Dick effect

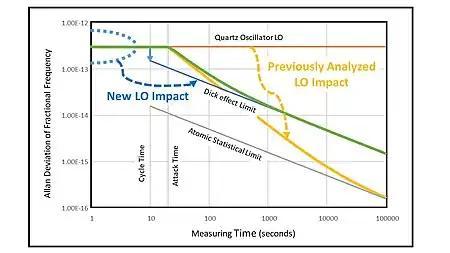
Surprisingly, the long-term stability of an atomic Clock depends on the short-term stability of the LO due to the Dick effect

The second graph here indicates how various performance aspects of the LO impact achievable stability for the atomic clock. The dependence labeled "Previously Analyzed LO Impact" shows the stability improving on that of the LO with an approximately formula_3 dependence for times longer than an "attack time" for the feedback loop. For increasing values of the measuring time formula_4, the stability approaches the limiting formula_5 dependence due to statistical variation in the numbers of atoms and photons available for each measurement.